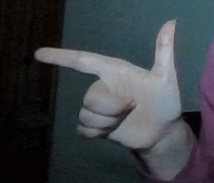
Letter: yaa